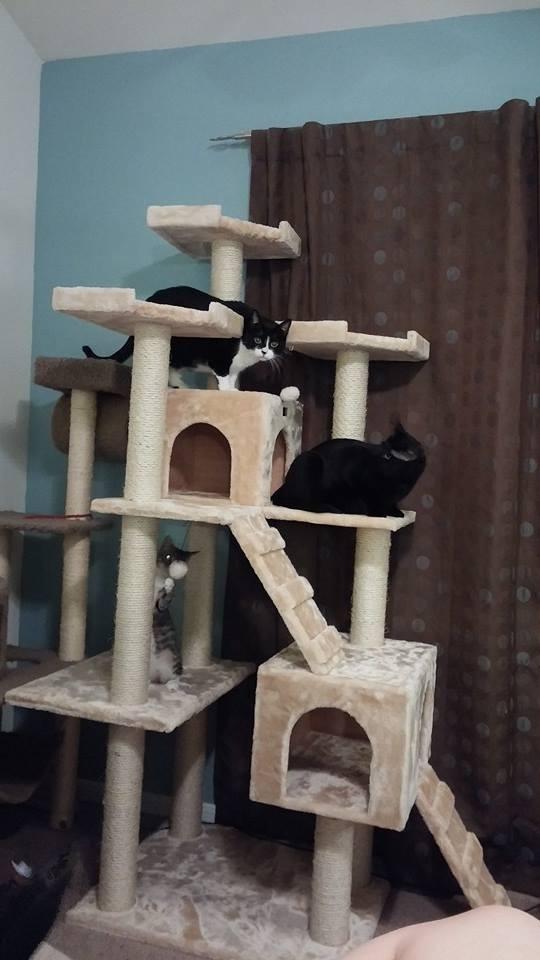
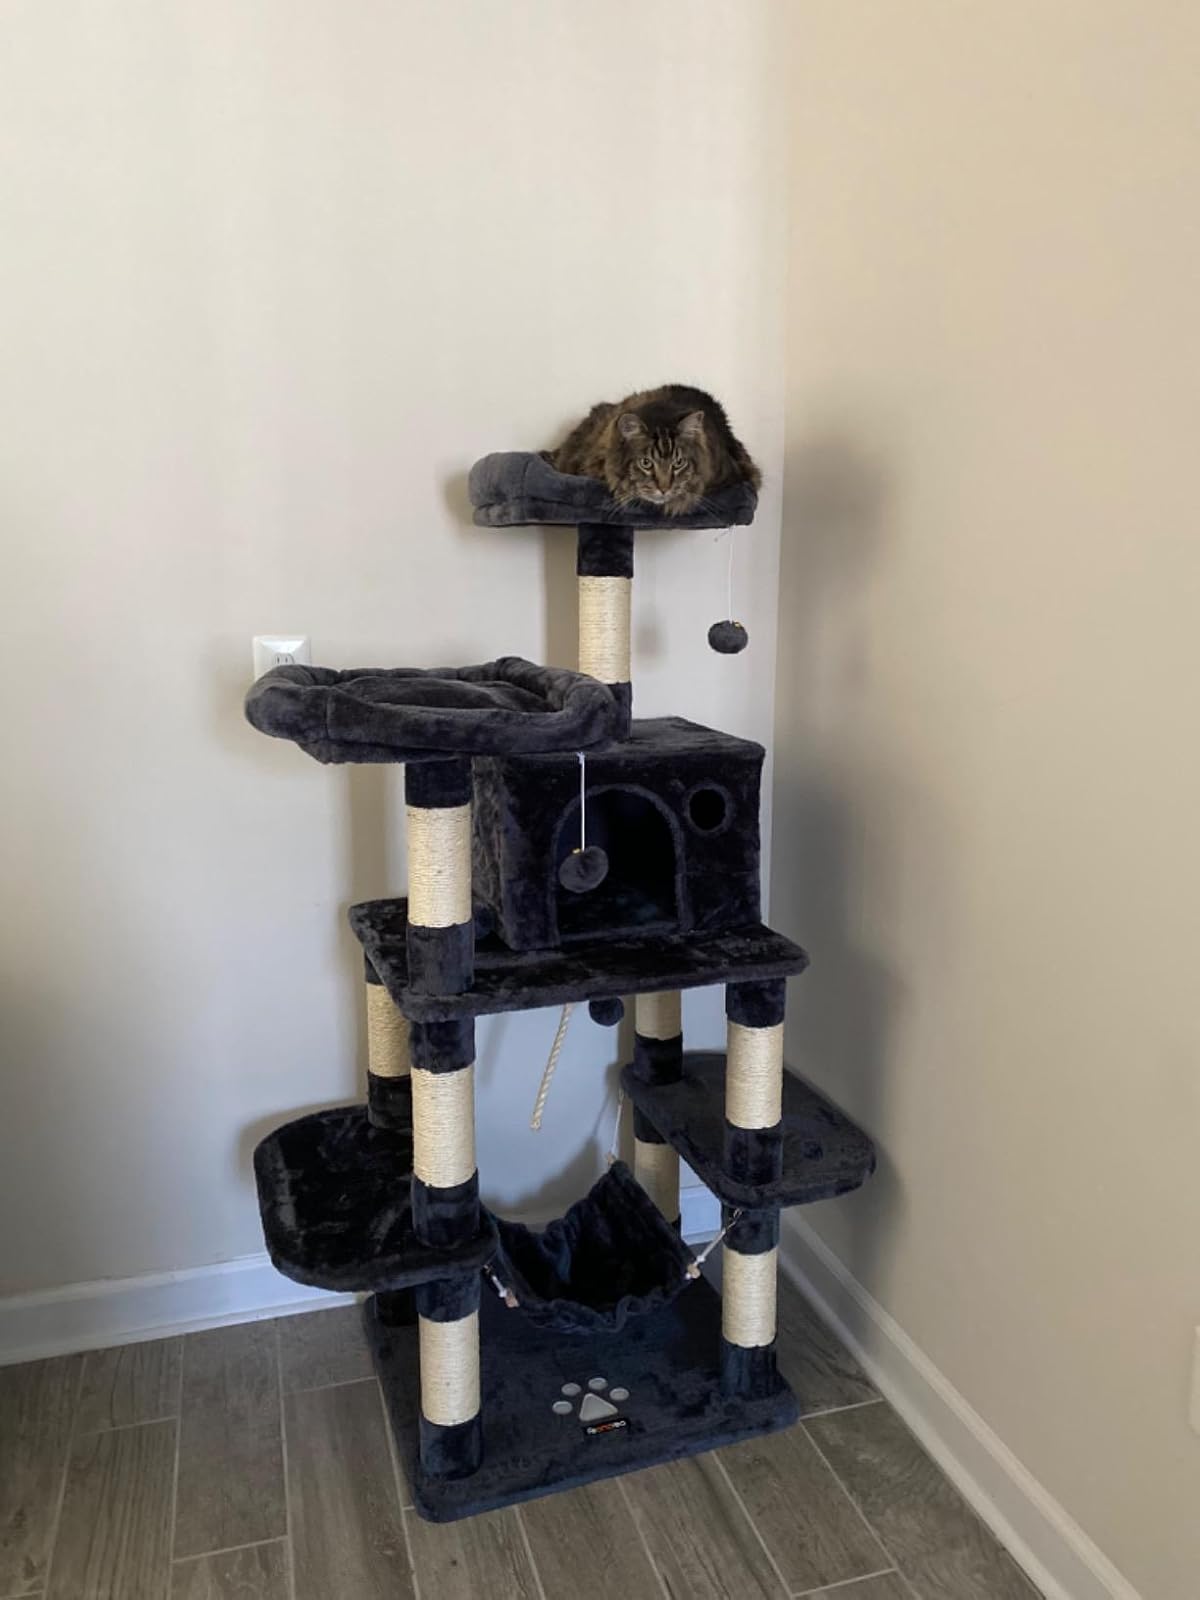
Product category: items_cat tree
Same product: no